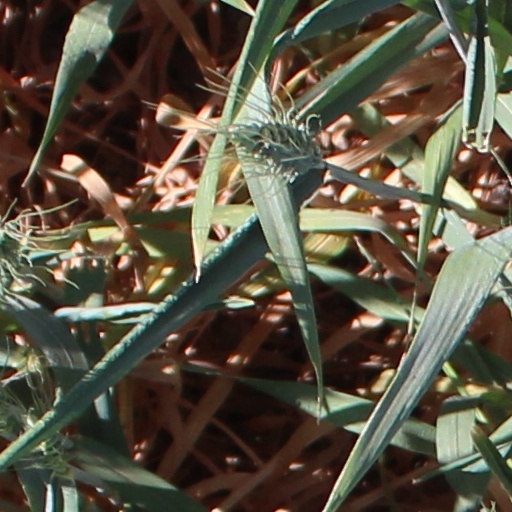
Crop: wheat